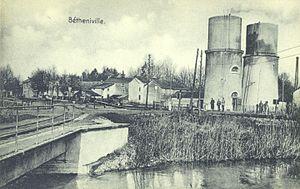
Bétheniville est une commune française, située dans le département de la Marne en région Grand Est. Petite commune d'un millier d'habitants, située au milieu des plaines agricoles champardennaises, à 20 minutes de Reims et à 4 km des Ardennes.